Trabant

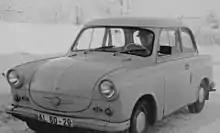
A 1959 P 50

The first of the Trabants left the VEB Sachsenring Automobilwerke Zwickau factory in Saxony on 7 November 1957. It was a relatively advanced car when it was formally introduced the following year, with front wheel drive, unitary construction and independent suspension. The Trabant's greatest shortcoming was its engine. By the late 1950s, many small West European cars (such as the Renault 4CV) had cleaner, more-efficient four-stroke engines, but budgetary constraints and raw-materials shortages mandated an outdated (but inexpensive) two-stroke engine in the Trabant. It was technically equivalent to the West German Lloyd automobile, a similarly sized car with an air-cooled, two-cylinder four-stroke engine. The Trabant had a front, transversely mounted engine and front-wheel drive in an era when many European cars were using rear-mounted engines or front-mounted engines with rear-wheel drive. Its greatest drawback was its largely unchanged production; the car's two-stroke engine made it obsolete by the 1970s, limiting exports to Western Europe.